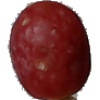
Label: Grape Pink 1